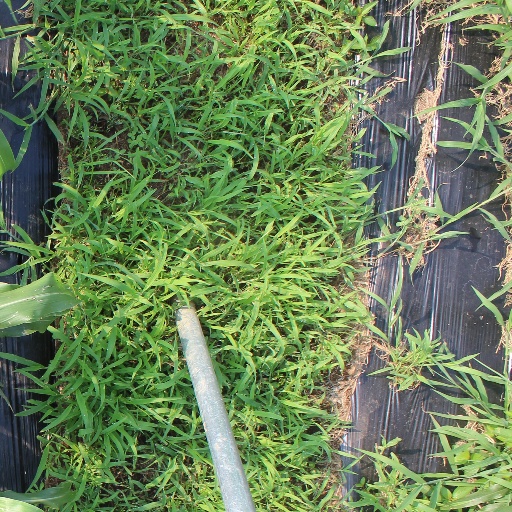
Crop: sorghum